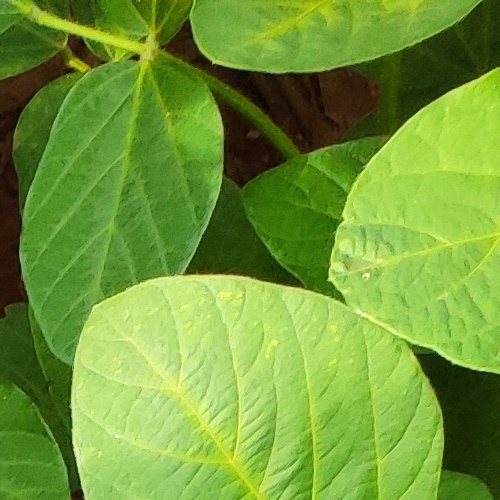
Label: Healthy